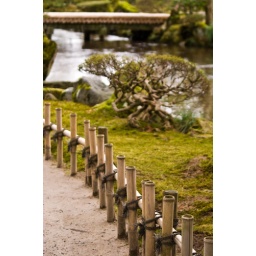
water under the bridge